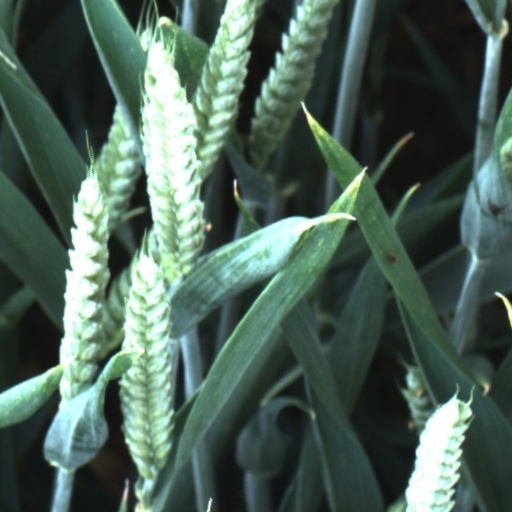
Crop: wheat